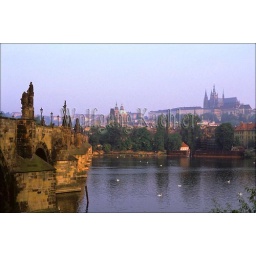
Czech republic, prague, charles bridge over moldau river with prague castle in background